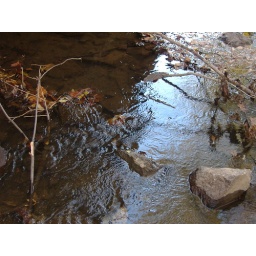
Gently swirlling water near the bridge in Riley Park, Greenfield, IN.